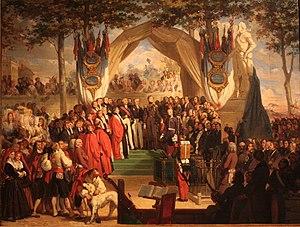
Inauguration de la statue de Henri IV sur la place Royale de Pau par S.A.R.Mgr le duc de Montpensier. (27 août 1843) par Eugène Devéria. Esquisse pour le grand tableau que l'on trouve à Versailles.
Cette page concerne l’année 1843 du calendrier grégorien.
Eugène François Marie Joseph Devéria, né à Paris le 22 avril 1805 et mort à Pau le 3 février 1865, est un peintre romantique et peintre d'histoire français.